List of aircraft losses of the Vietnam War

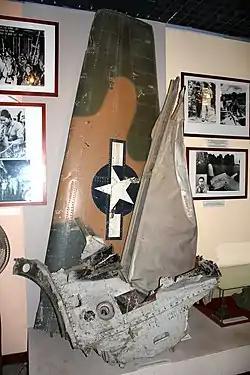
Wing of downed USAF warplane at the Vietnam Military History Museum

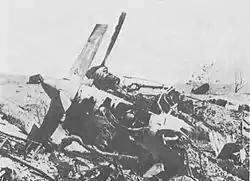
Wreckage of downed C-130 Hercules

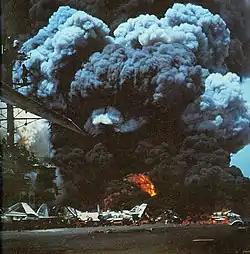
1967 USS "Forrestal" fire

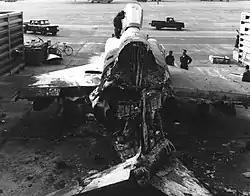
USAF F-4 Phantom II destroyed during the Tet Offensive

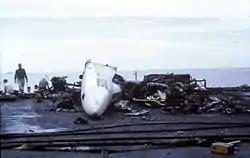
A-5 Vigilante destroyed in the USS "Forrestal" fire

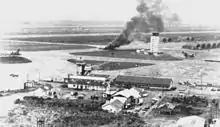
Burning VNAF C-130 Hercules

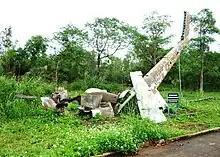
Wreckage of downed UH-1 Iroquois

Twenty-one aircraft carriers conducted 86 war cruises and operated 9,178 total days on the line in the Gulf of Tonkin. 532 aircraft were lost in combat and 329 more to operational causes, resulting in the deaths of 401 naval aviators, with 64 airmen reported missing and 179 taken prisoner of war.